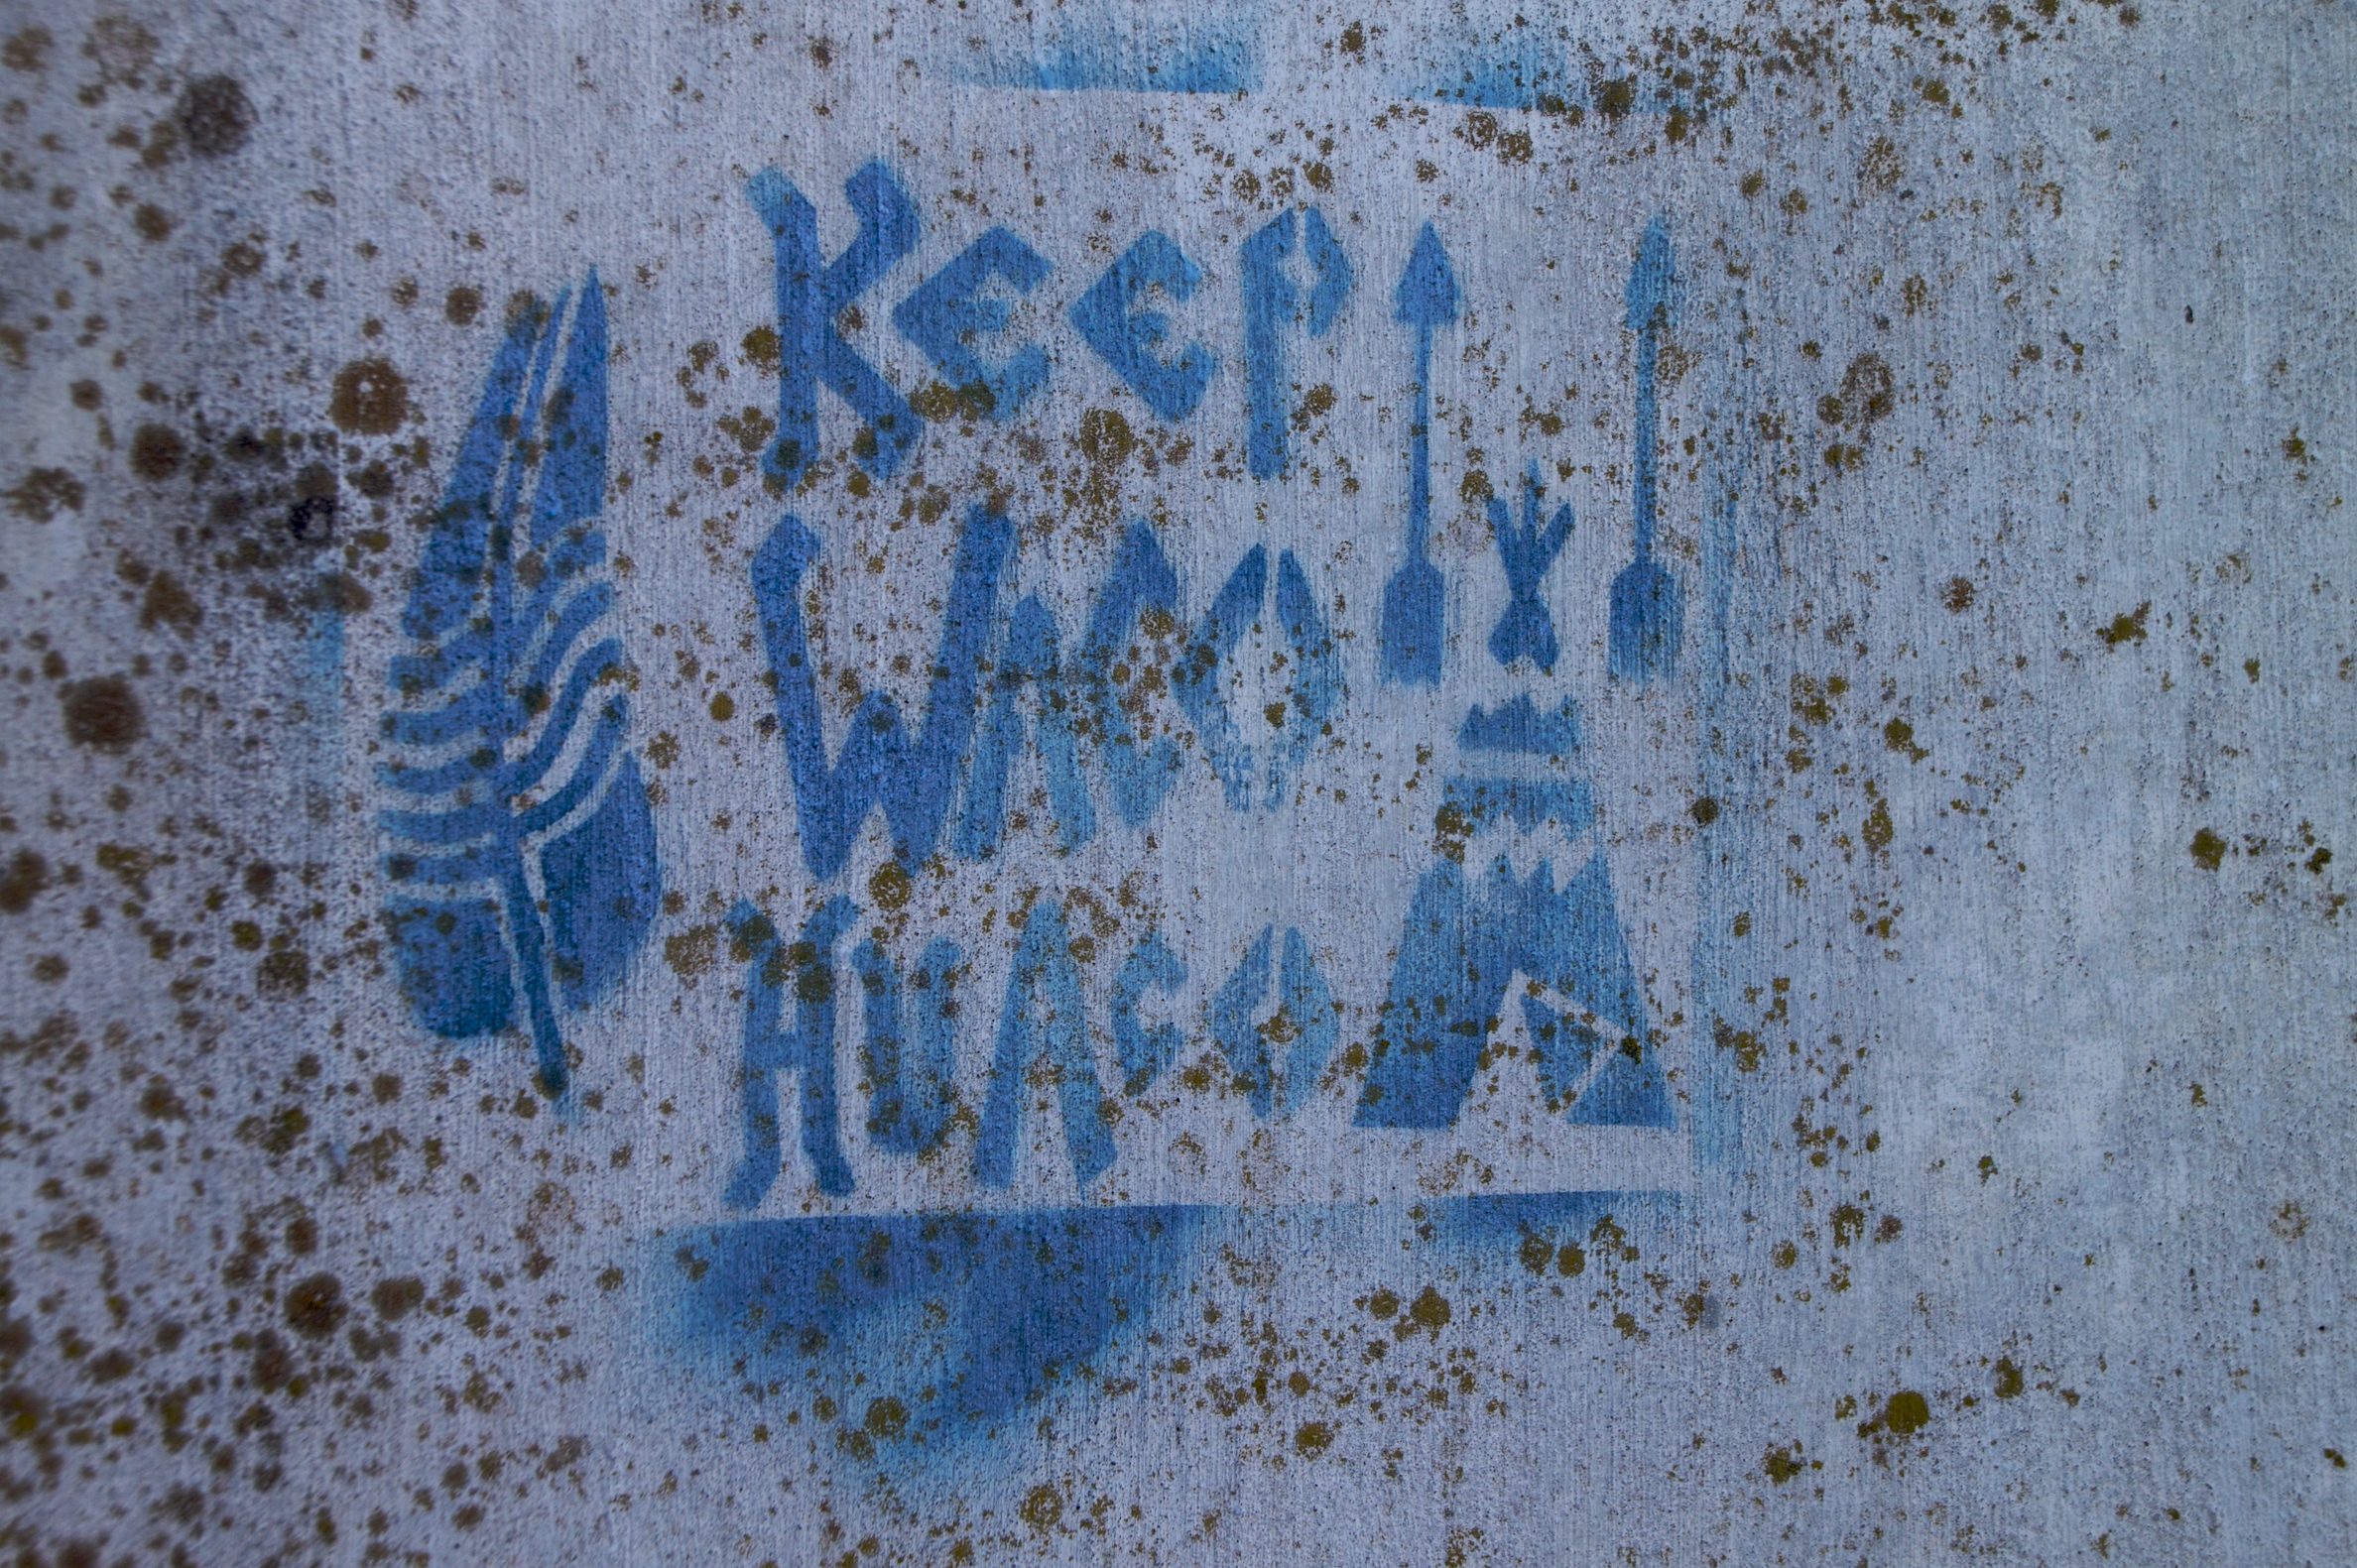
texture, wall, blue, material, art